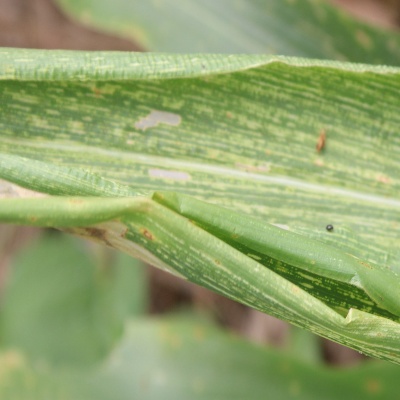
Crop: Maize
Condition: streak virus